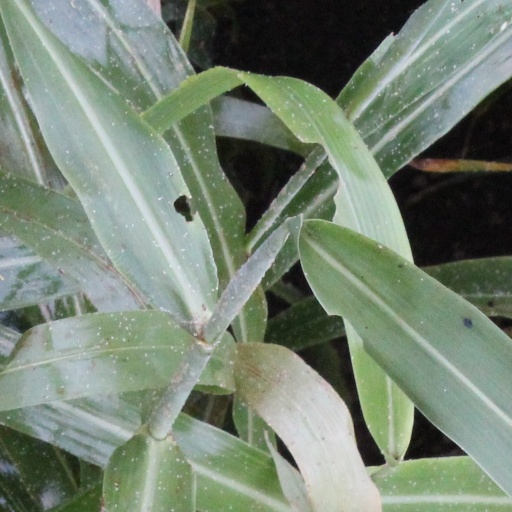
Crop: sorghum